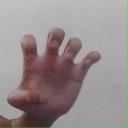
अक्षर: झ